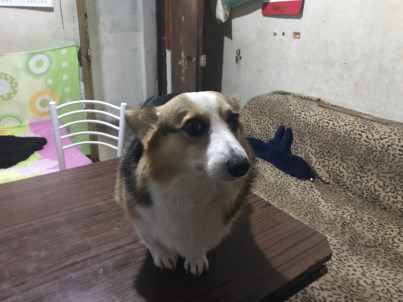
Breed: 2909-n000116-Cardigan